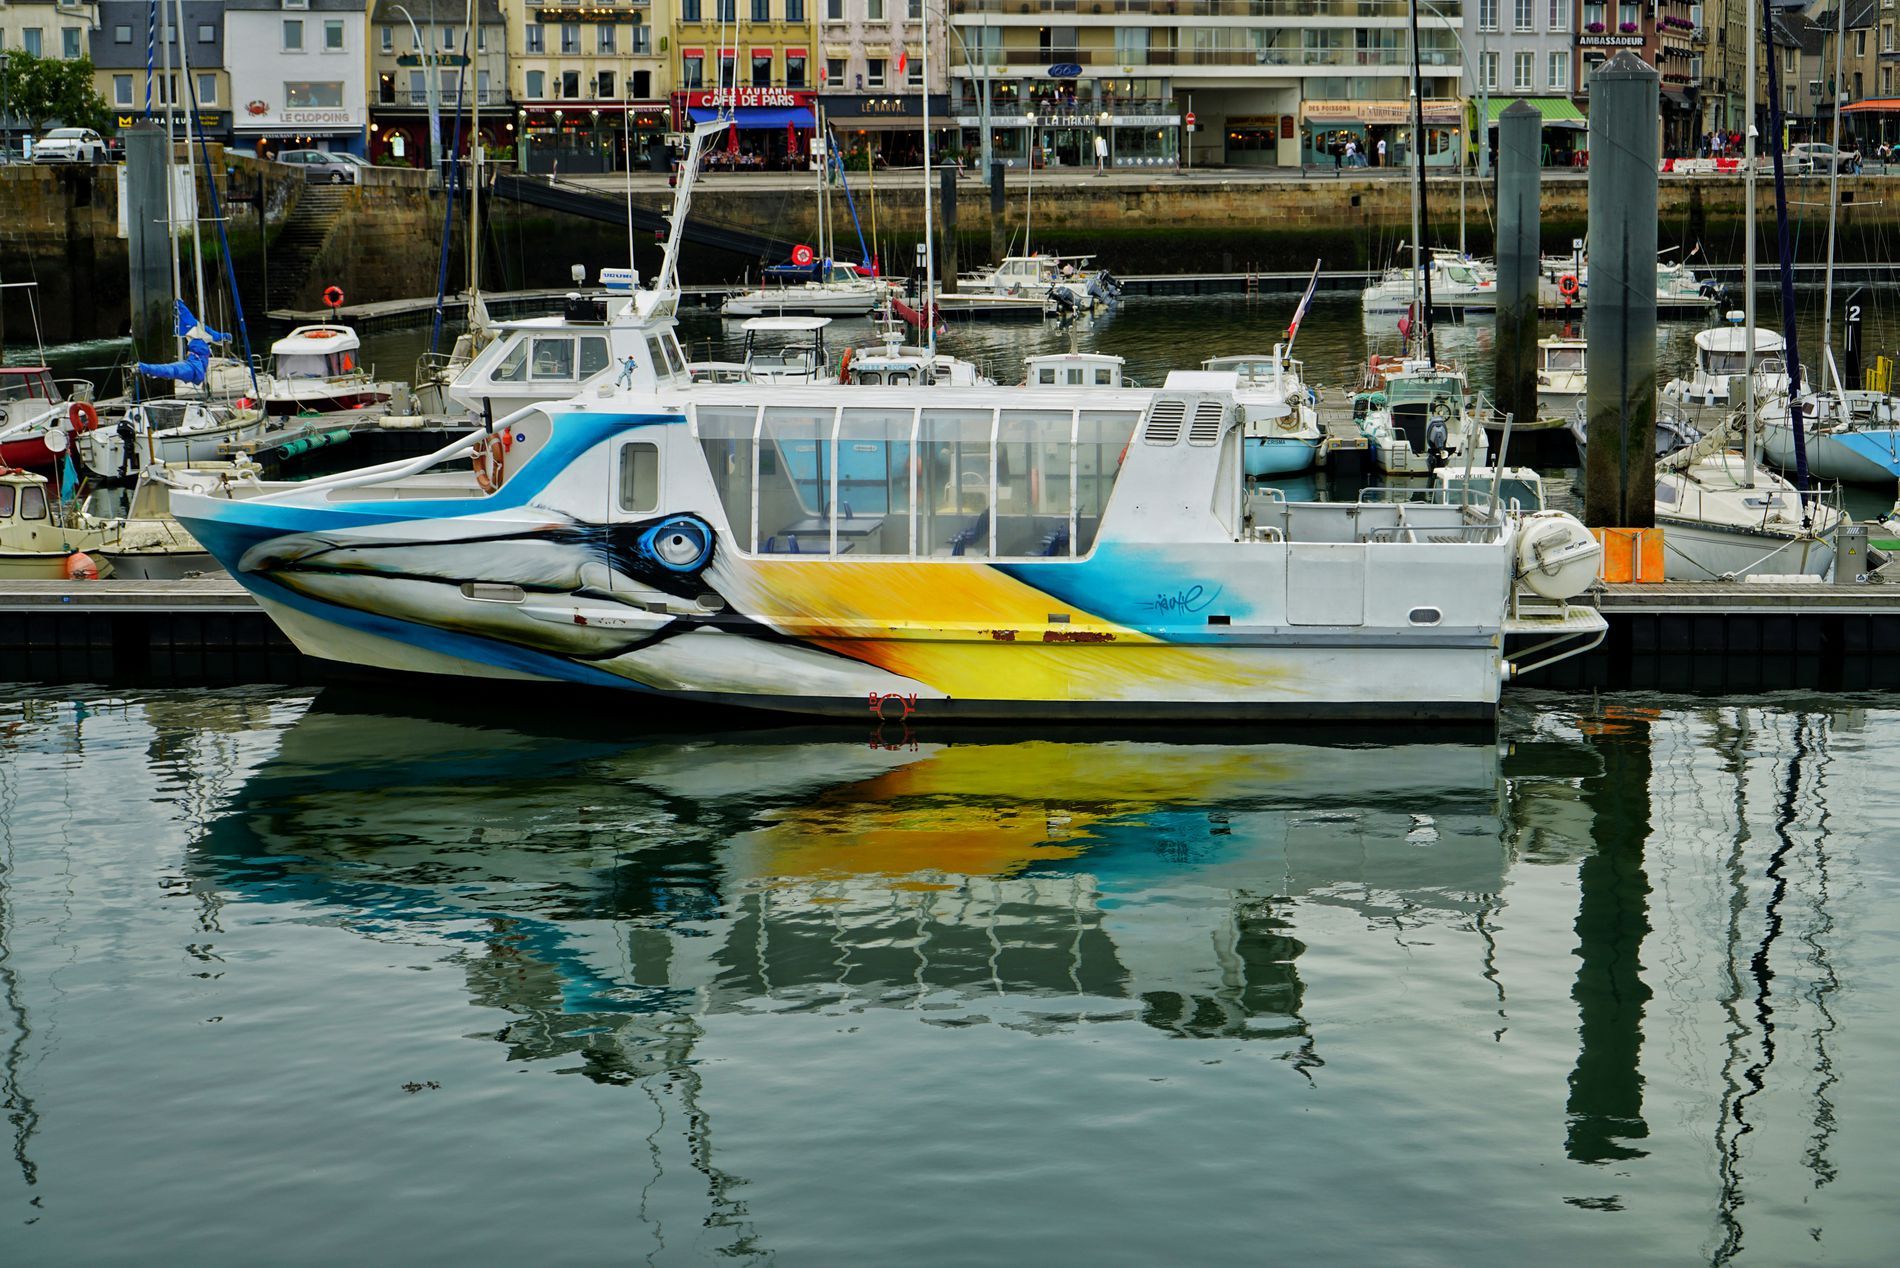
Boats Docked in Marina
The image shows a brightly colored boat docked in a marina. The background is a cityscape and a front water. There are also several docked boats.
The scene is captured from a slightly elevated eye-level angle, showing a colorful boat docked in a marina surrounded by other boats. The water is calm reflecting the boat. The atmosphere is serene, vibrant, and artistic.
Labels: Water, Waterfront, Boat, Sailboat, Transportation, Vehicle, Watercraft, Port, Harbor, Pier, Marina, Car, Person, Yacht, Ferry, Barge, cityscape, Boats
Camera: SONY ILCE-7RM2
Lens: FE 28-70mm F3.5-5.6 OSS
Aperture: F5
Exposure: 1/60 sec
ISO: 125
Focal length: 60.0 mm